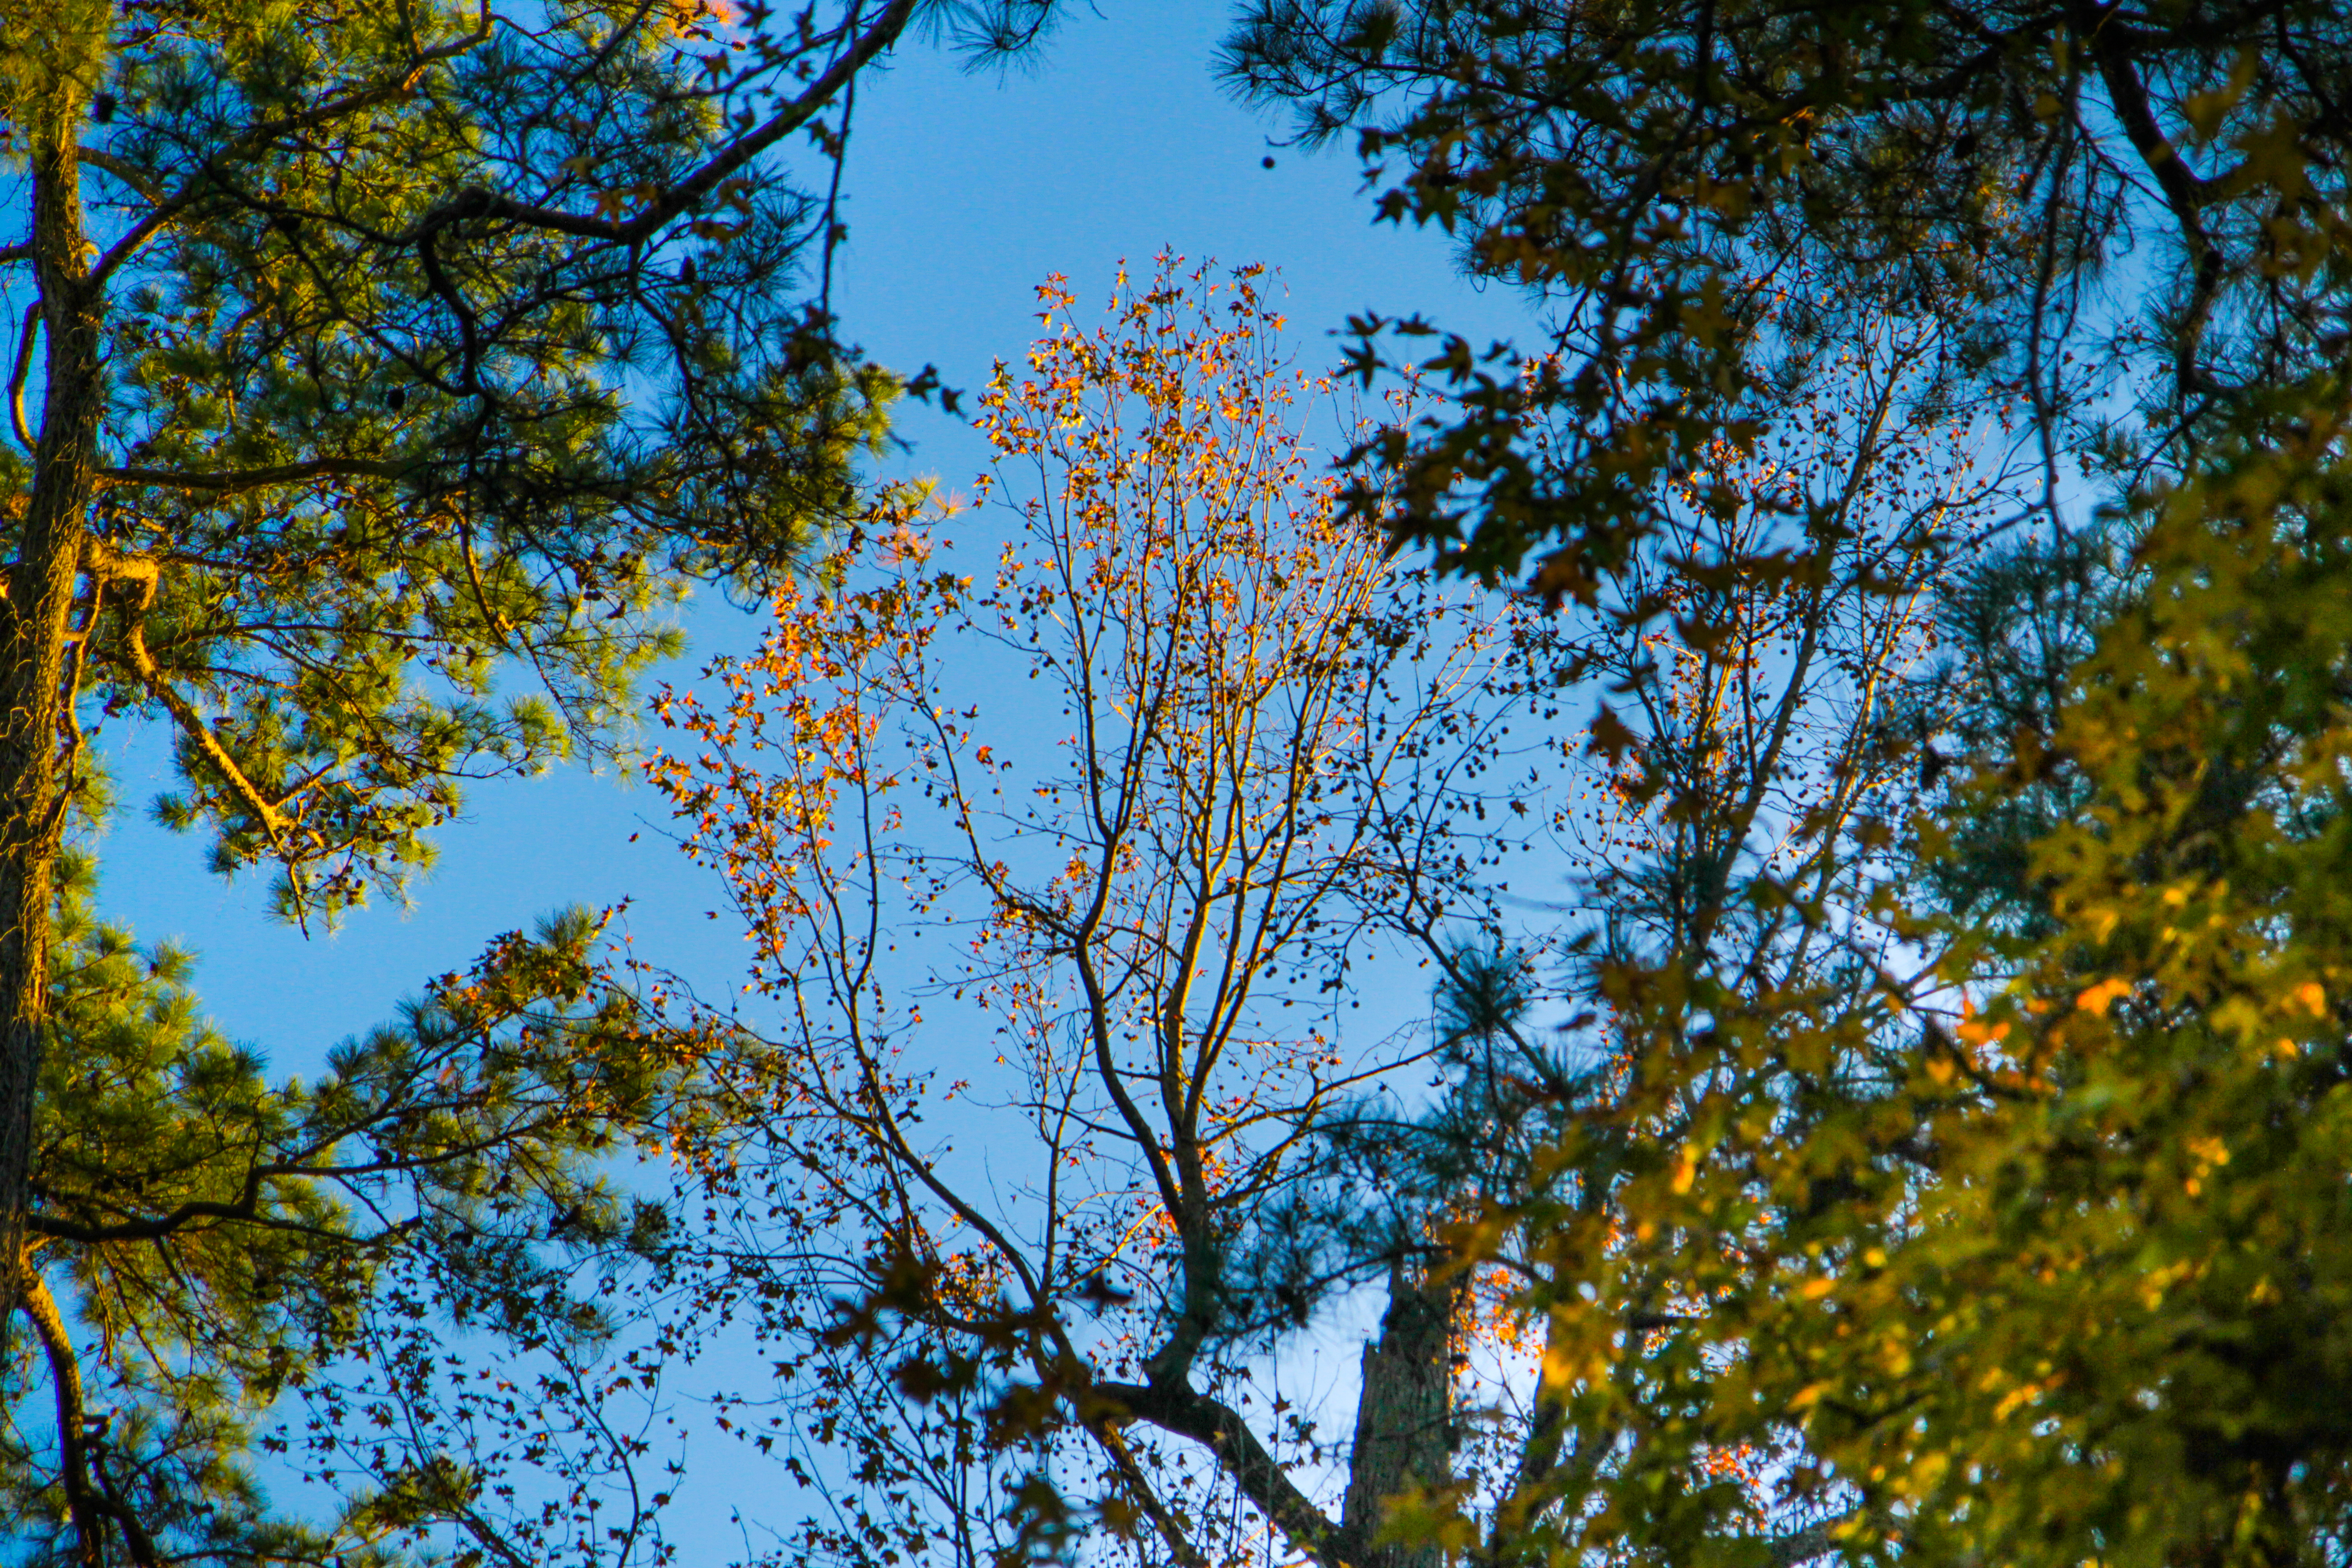
trees, nature, sky, canon 7d, tree, leaf, branch, woody plant, autumn, flora, deciduous, plant, spring, temperate broadleaf and mixed forest, sunlight, grove, forest, woodland, maple tree